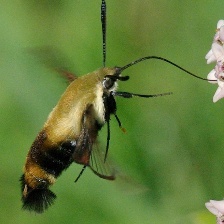
Species: CLEARWING MOTH